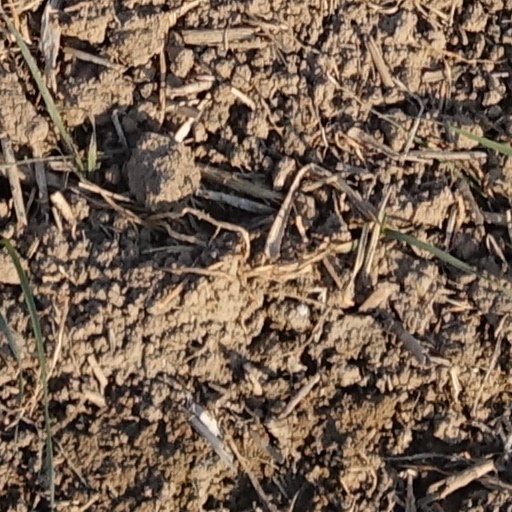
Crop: wheat